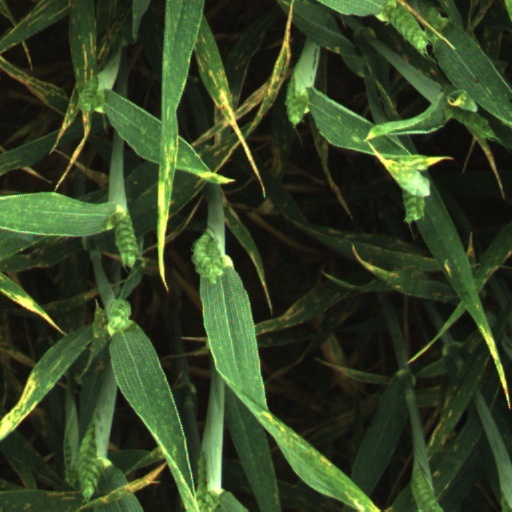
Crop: wheat